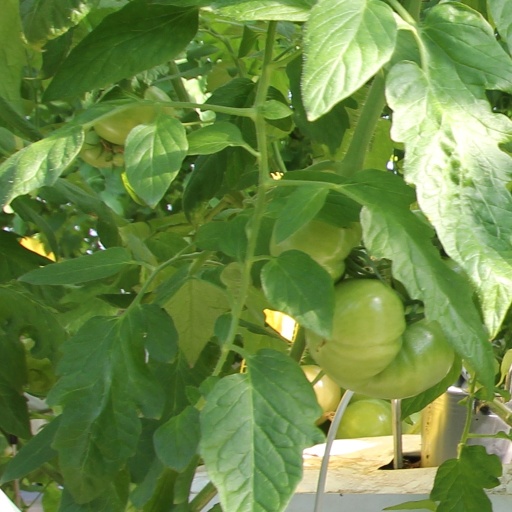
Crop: tomato